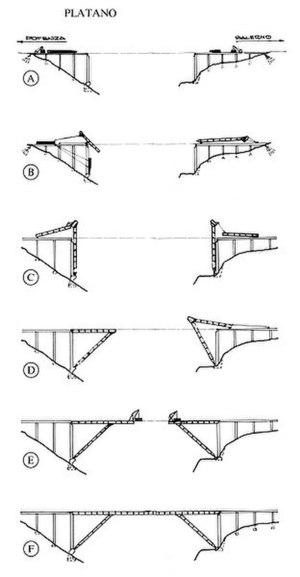
Séquence de construction de la travée du pont à béquilles de Platano.
Le viaduc de Platano est le troisième pont le plus haut d'Italie et le deuxième pont à béquilles le plus haut du monde après le viaduc de Sfalassà, également situé en Italie.